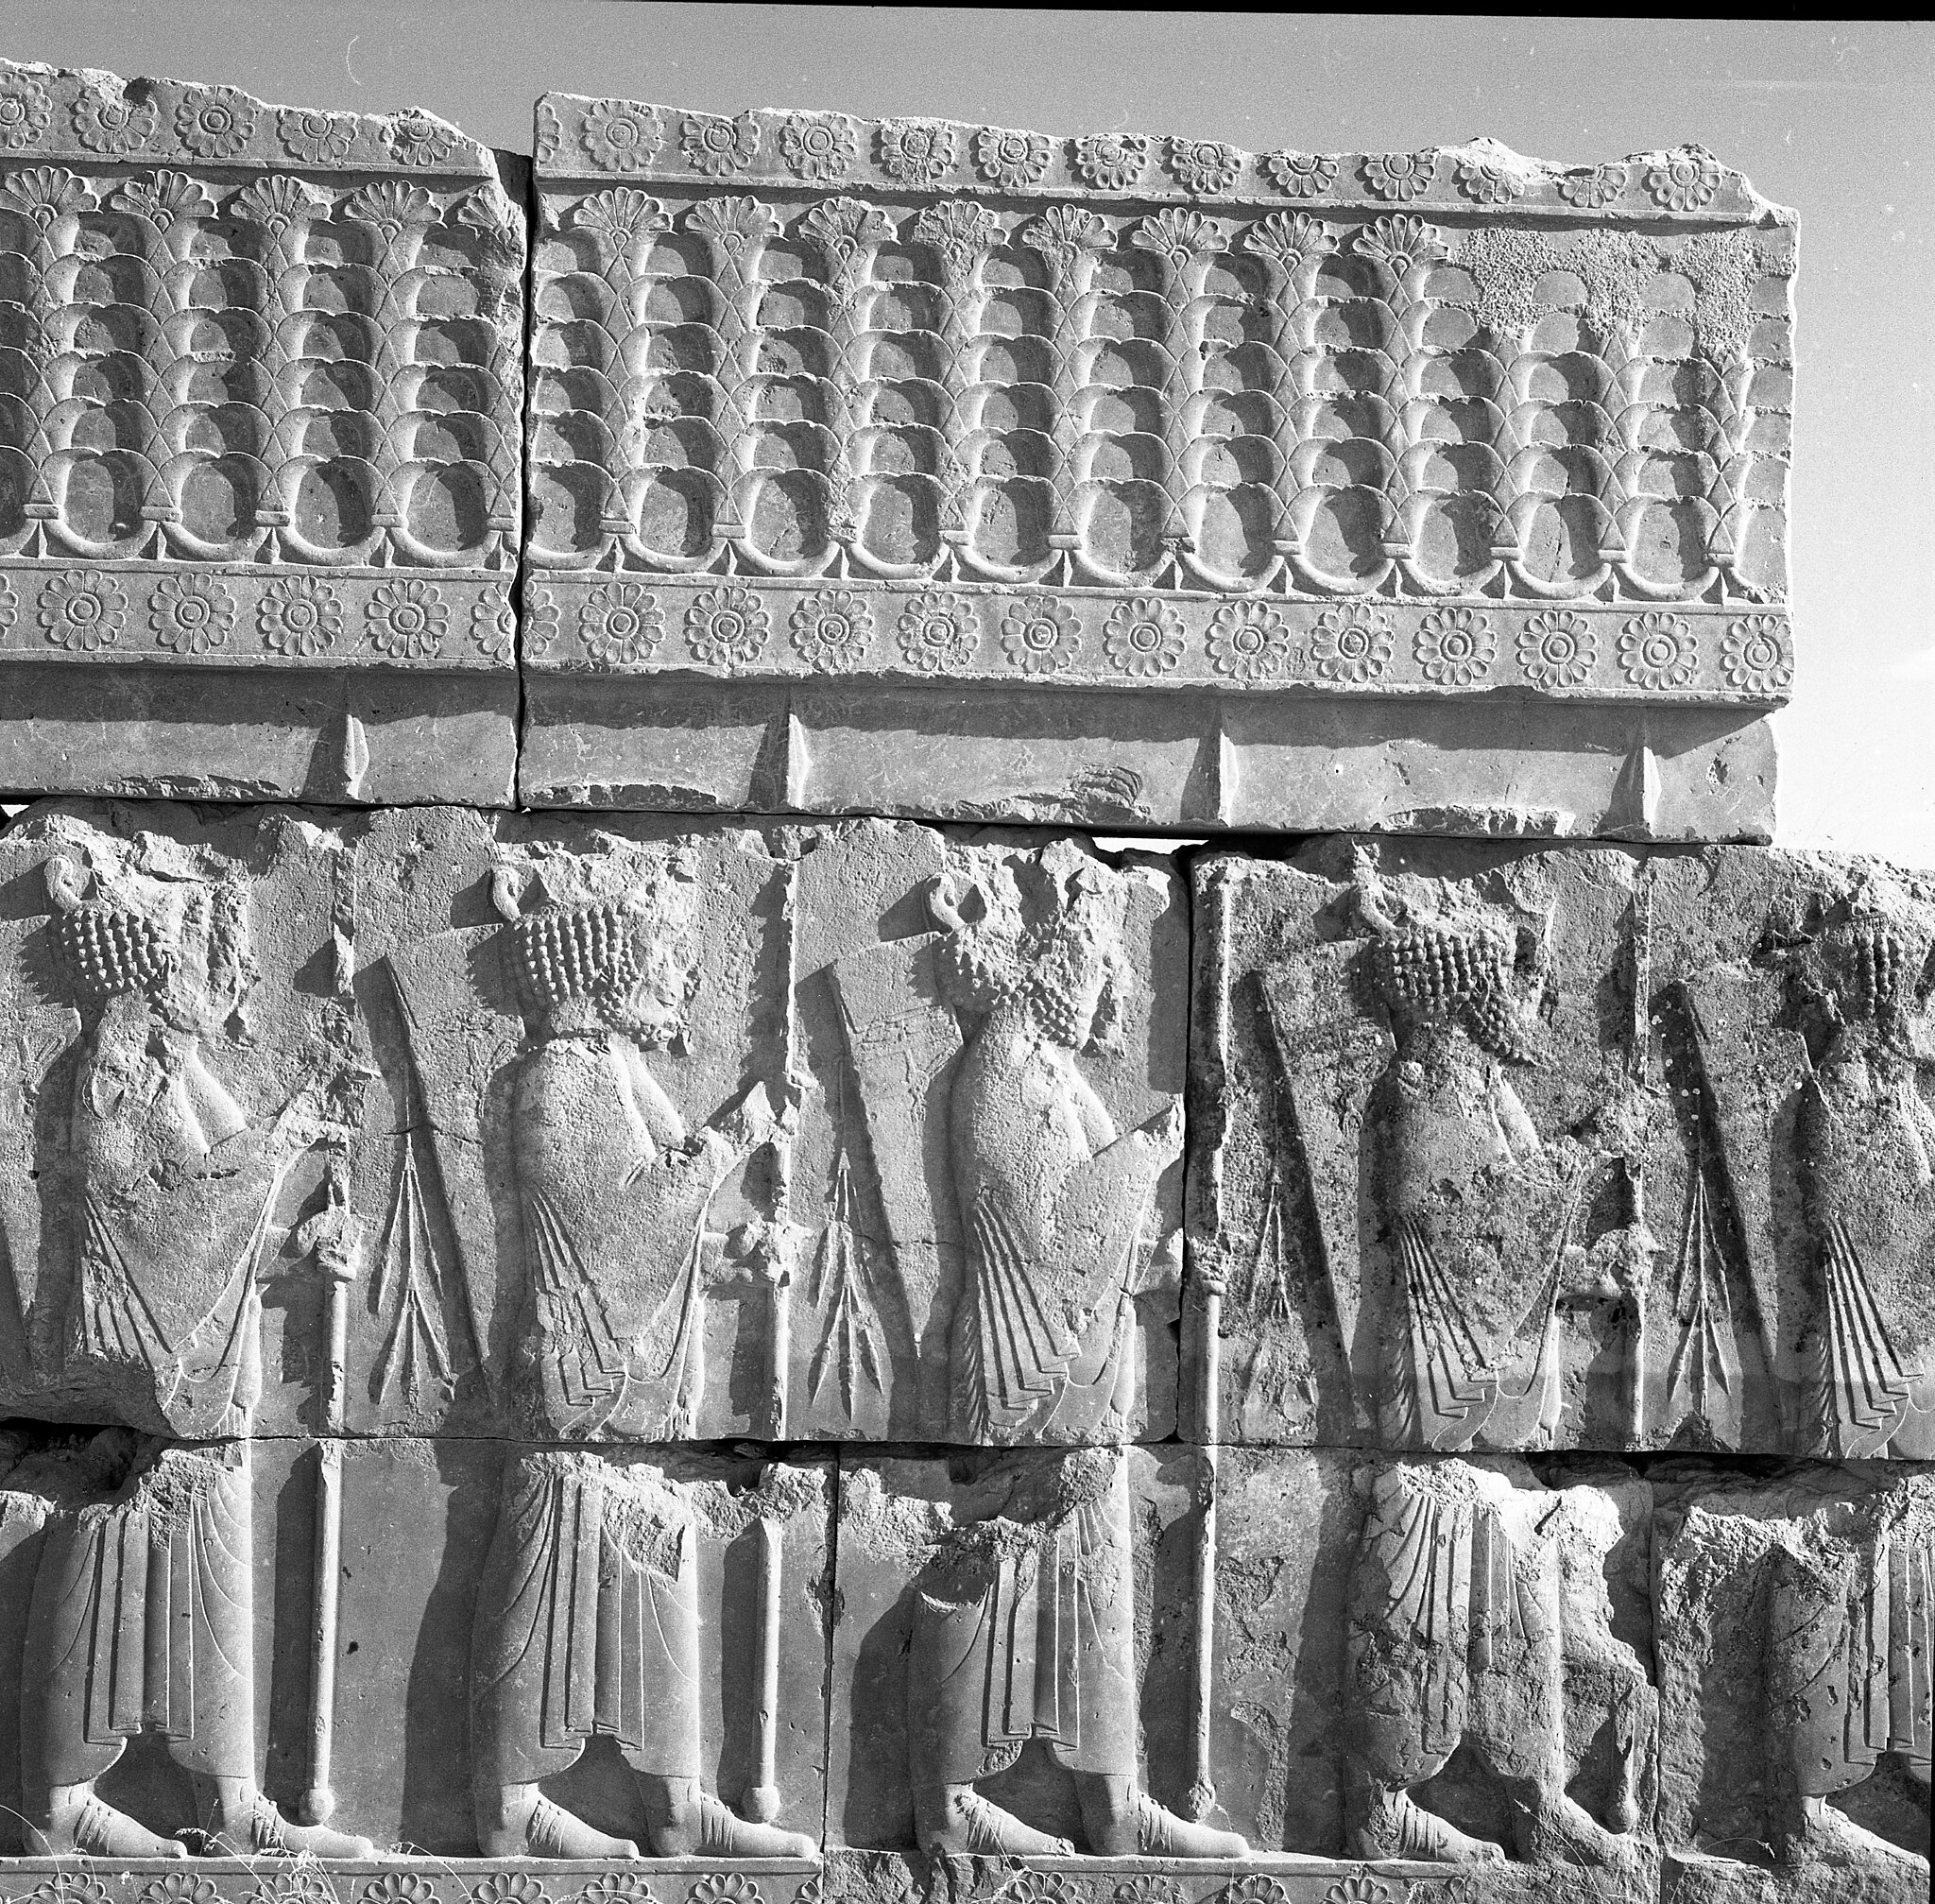
Title: חורבות פרספוליס
Description: Persepolis (Iran) Antiquities
Date: 1968
Categories: Meitar Collection, Items with VRTS permission confirmed, Information field template with formatting, Pages with complex technique templates, Files from the National Library of Israel, Reliefs of Achaemenid warriors in Persepolis, 1968 in Persepolis, Photographs by Benno Rothenberg, Northern staircase of Artaxerxes I Palace